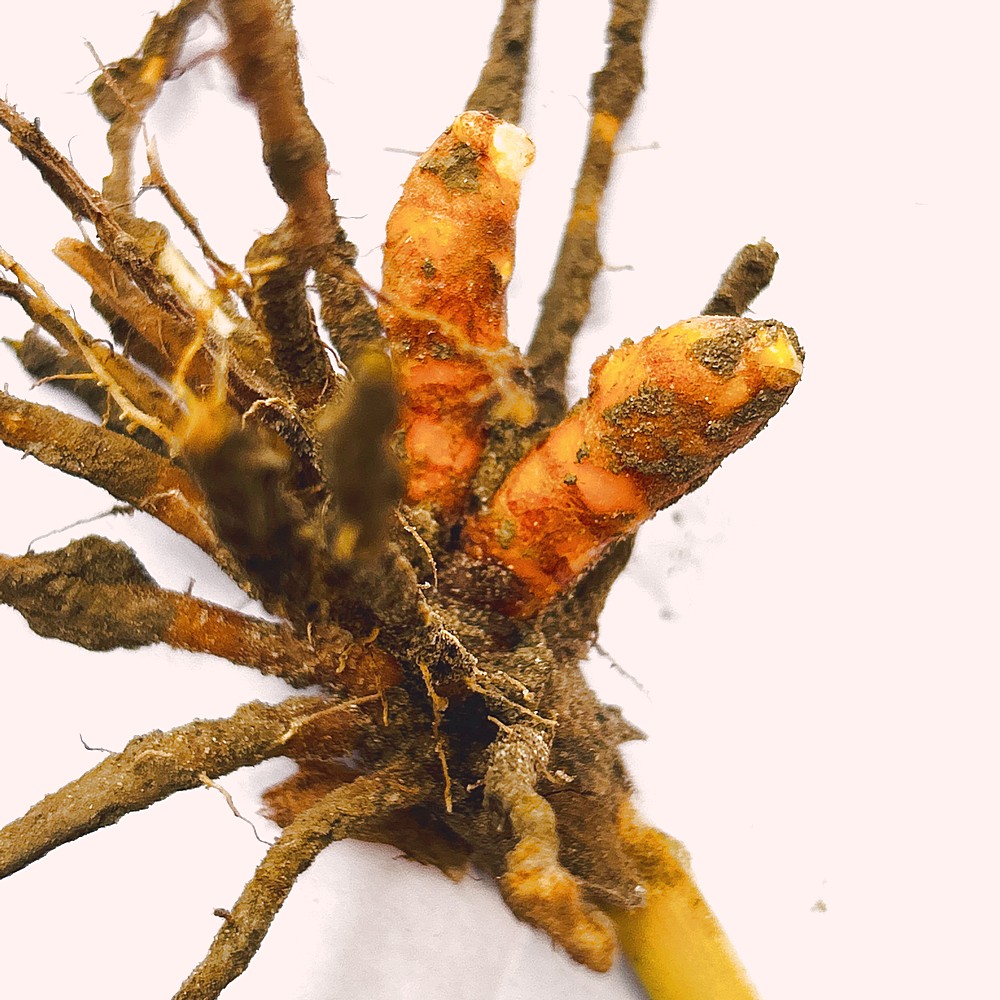
Label: Rhizome Healthy Root